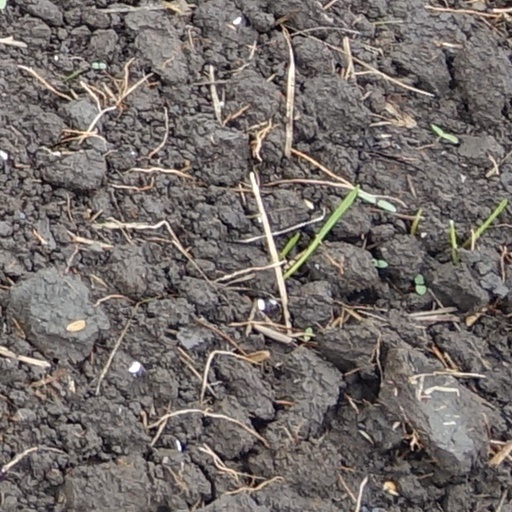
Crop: wheat